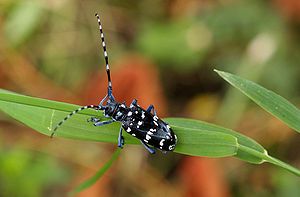
Asiatisk citrustræbuk
Asiatisk citrustræbuk er en bille fra familien træbukke, der lever i Japan, Kina og Korea, hvor den er et skadedyr, der laver alvorlige skader på træer.